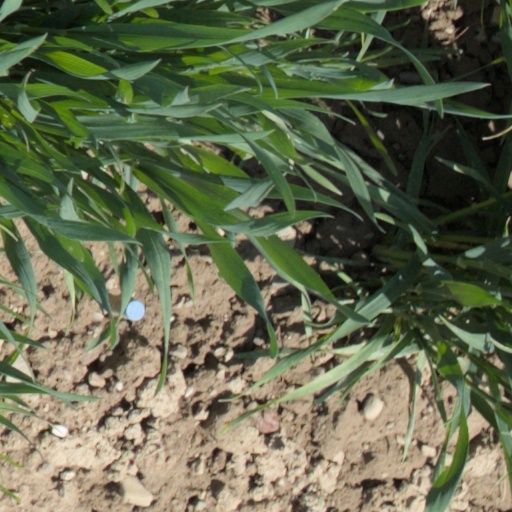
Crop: wheat